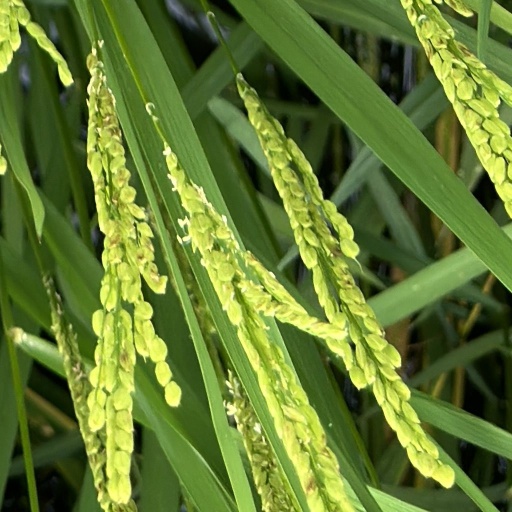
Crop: rice